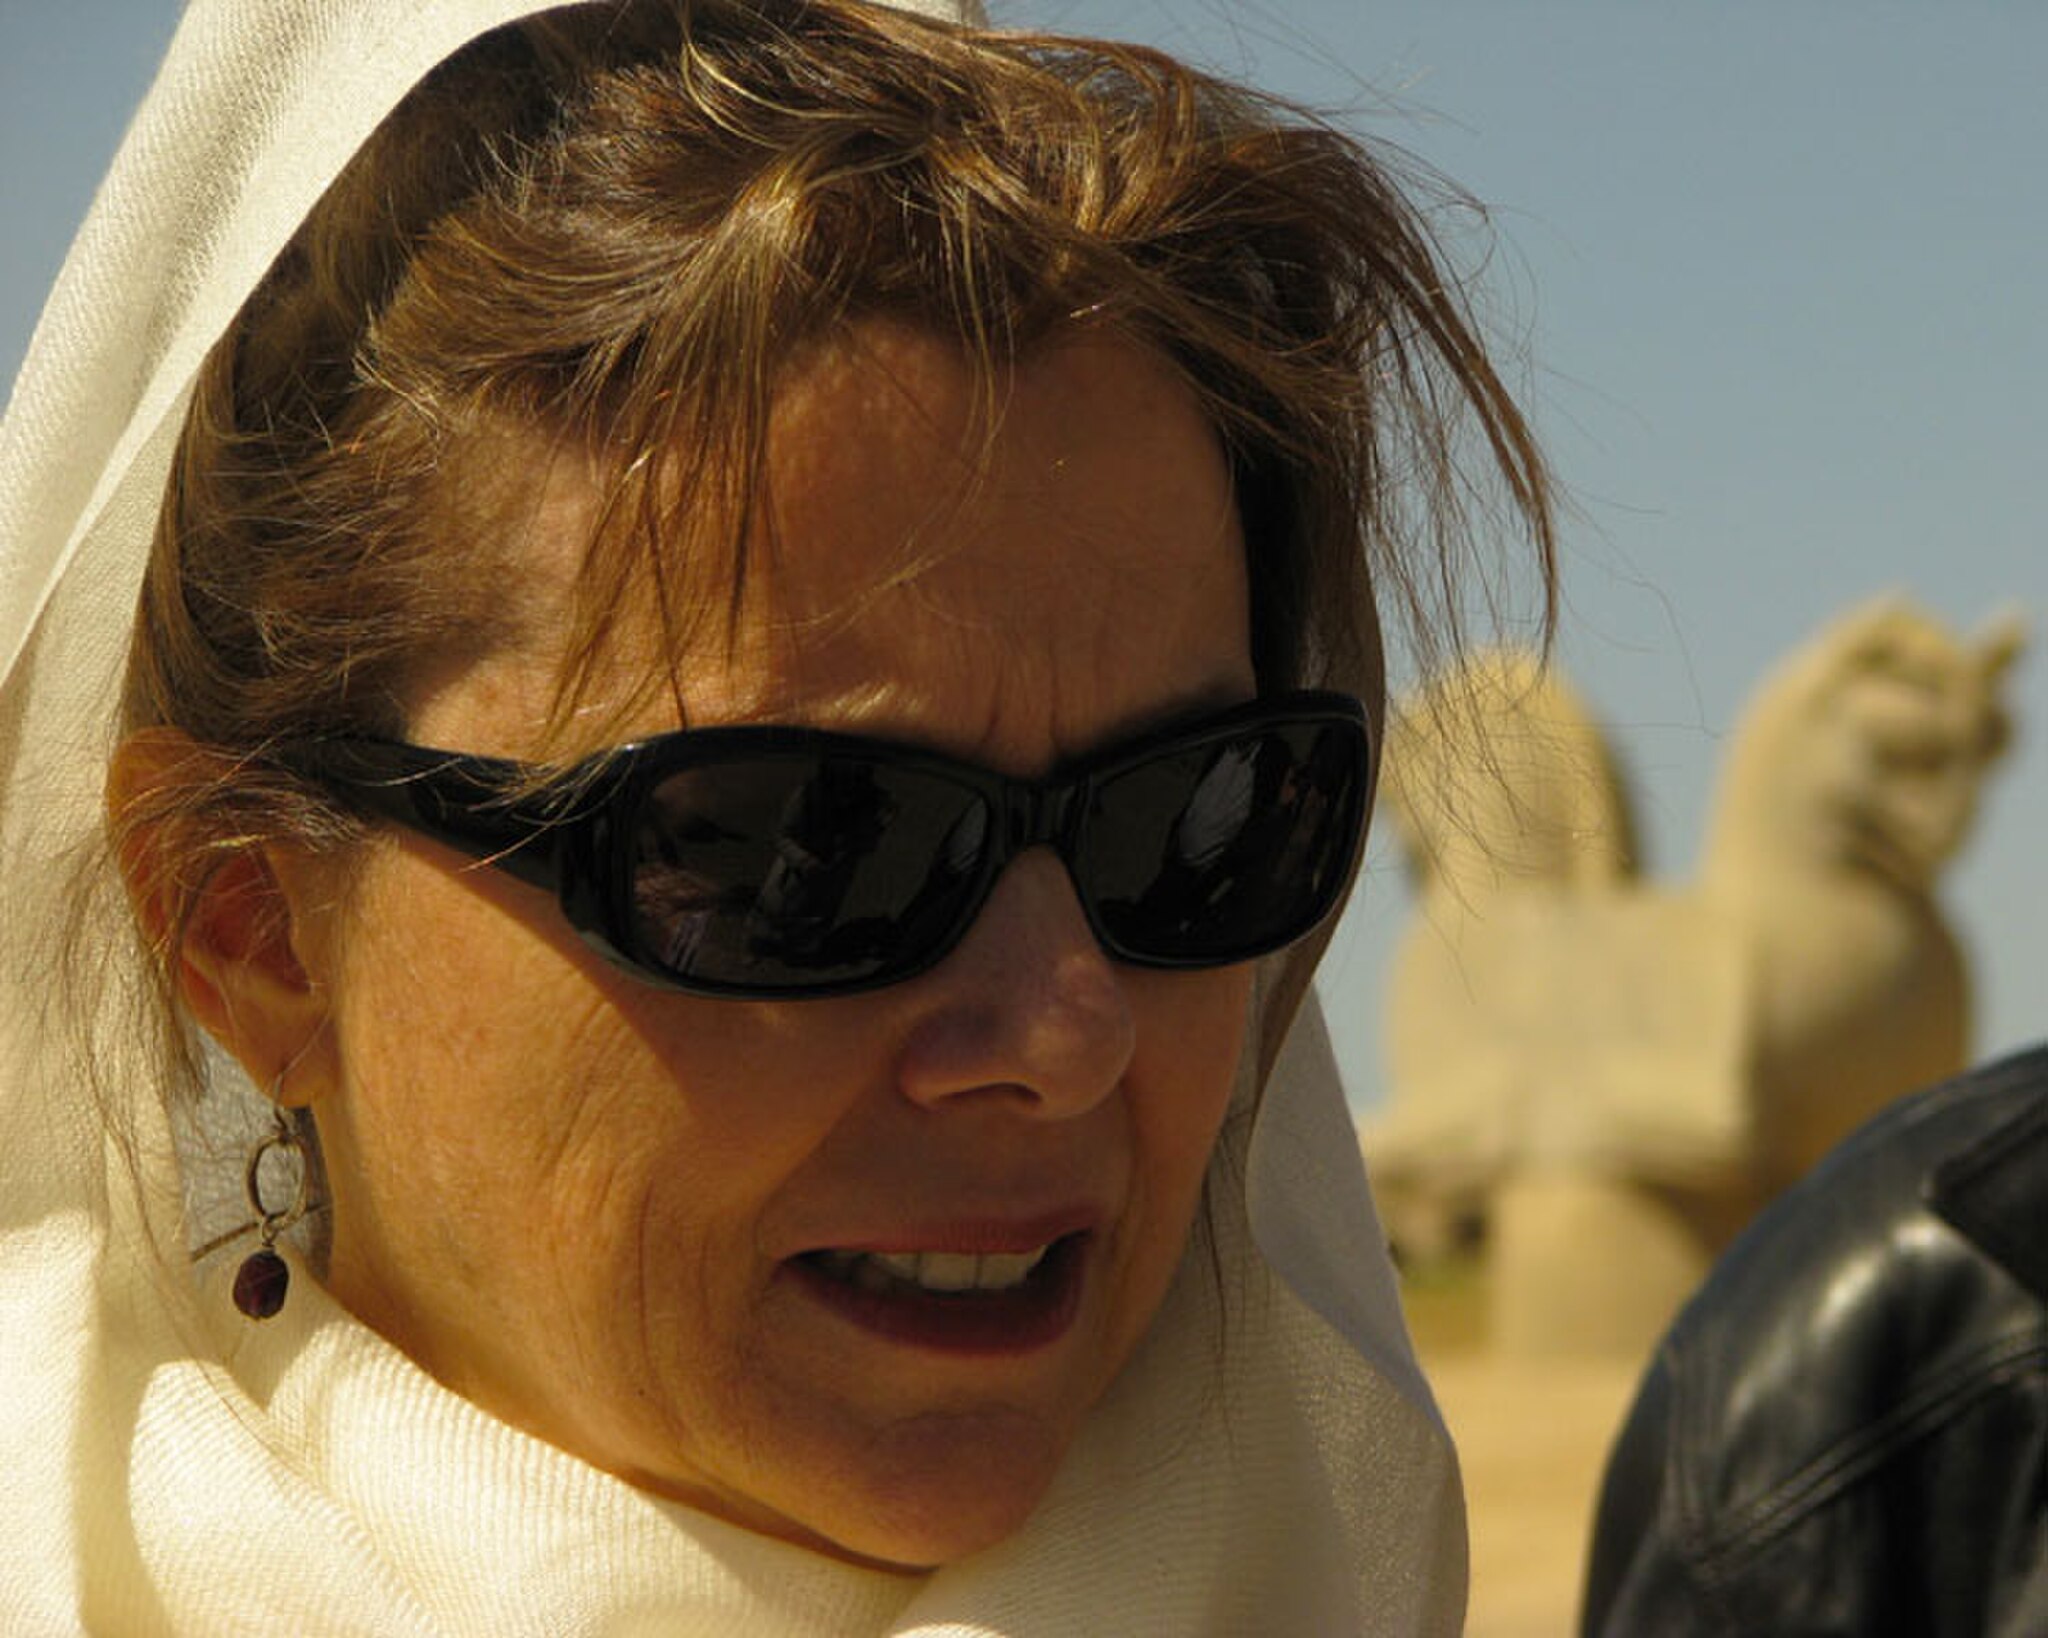
Title: Annette-Bening-in-Persepolis
Description: آنت بنینگ، زمستان ۱۳۸۷ در تخت جمشید
Date: 2009-03-01
Categories: Annette Bening, Self-published work, People in Persepolis